Wolf–Hirschhorn syndrome

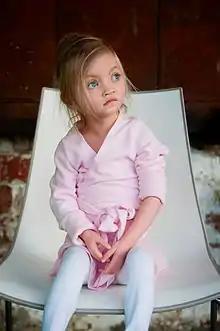
Young girl displaying characteristic facial features of Wolf–Hirschhorn syndrome

Wolf–Hirschhorn syndrome (WHS) is a chromosomal deletion syndrome resulting from a partial deletion on the short arm of chromosome 4 [del(4)(p16.3)]. Features include a distinct craniofacial phenotype and intellectual disability.